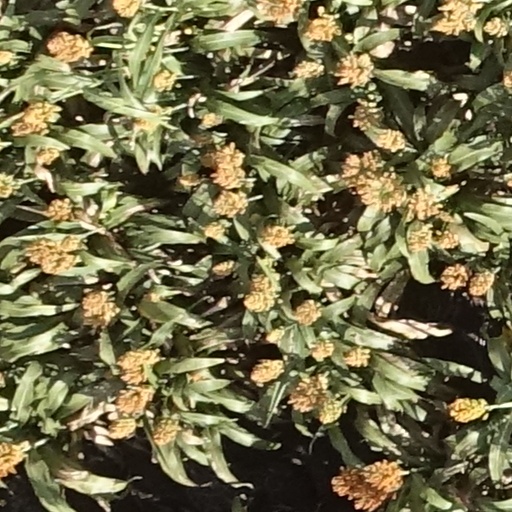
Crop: sorghum